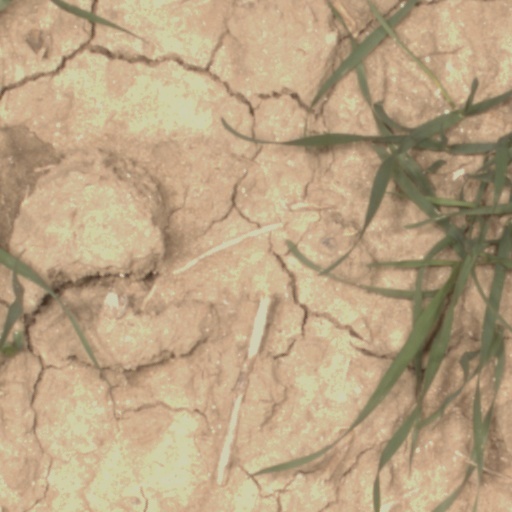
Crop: wheat